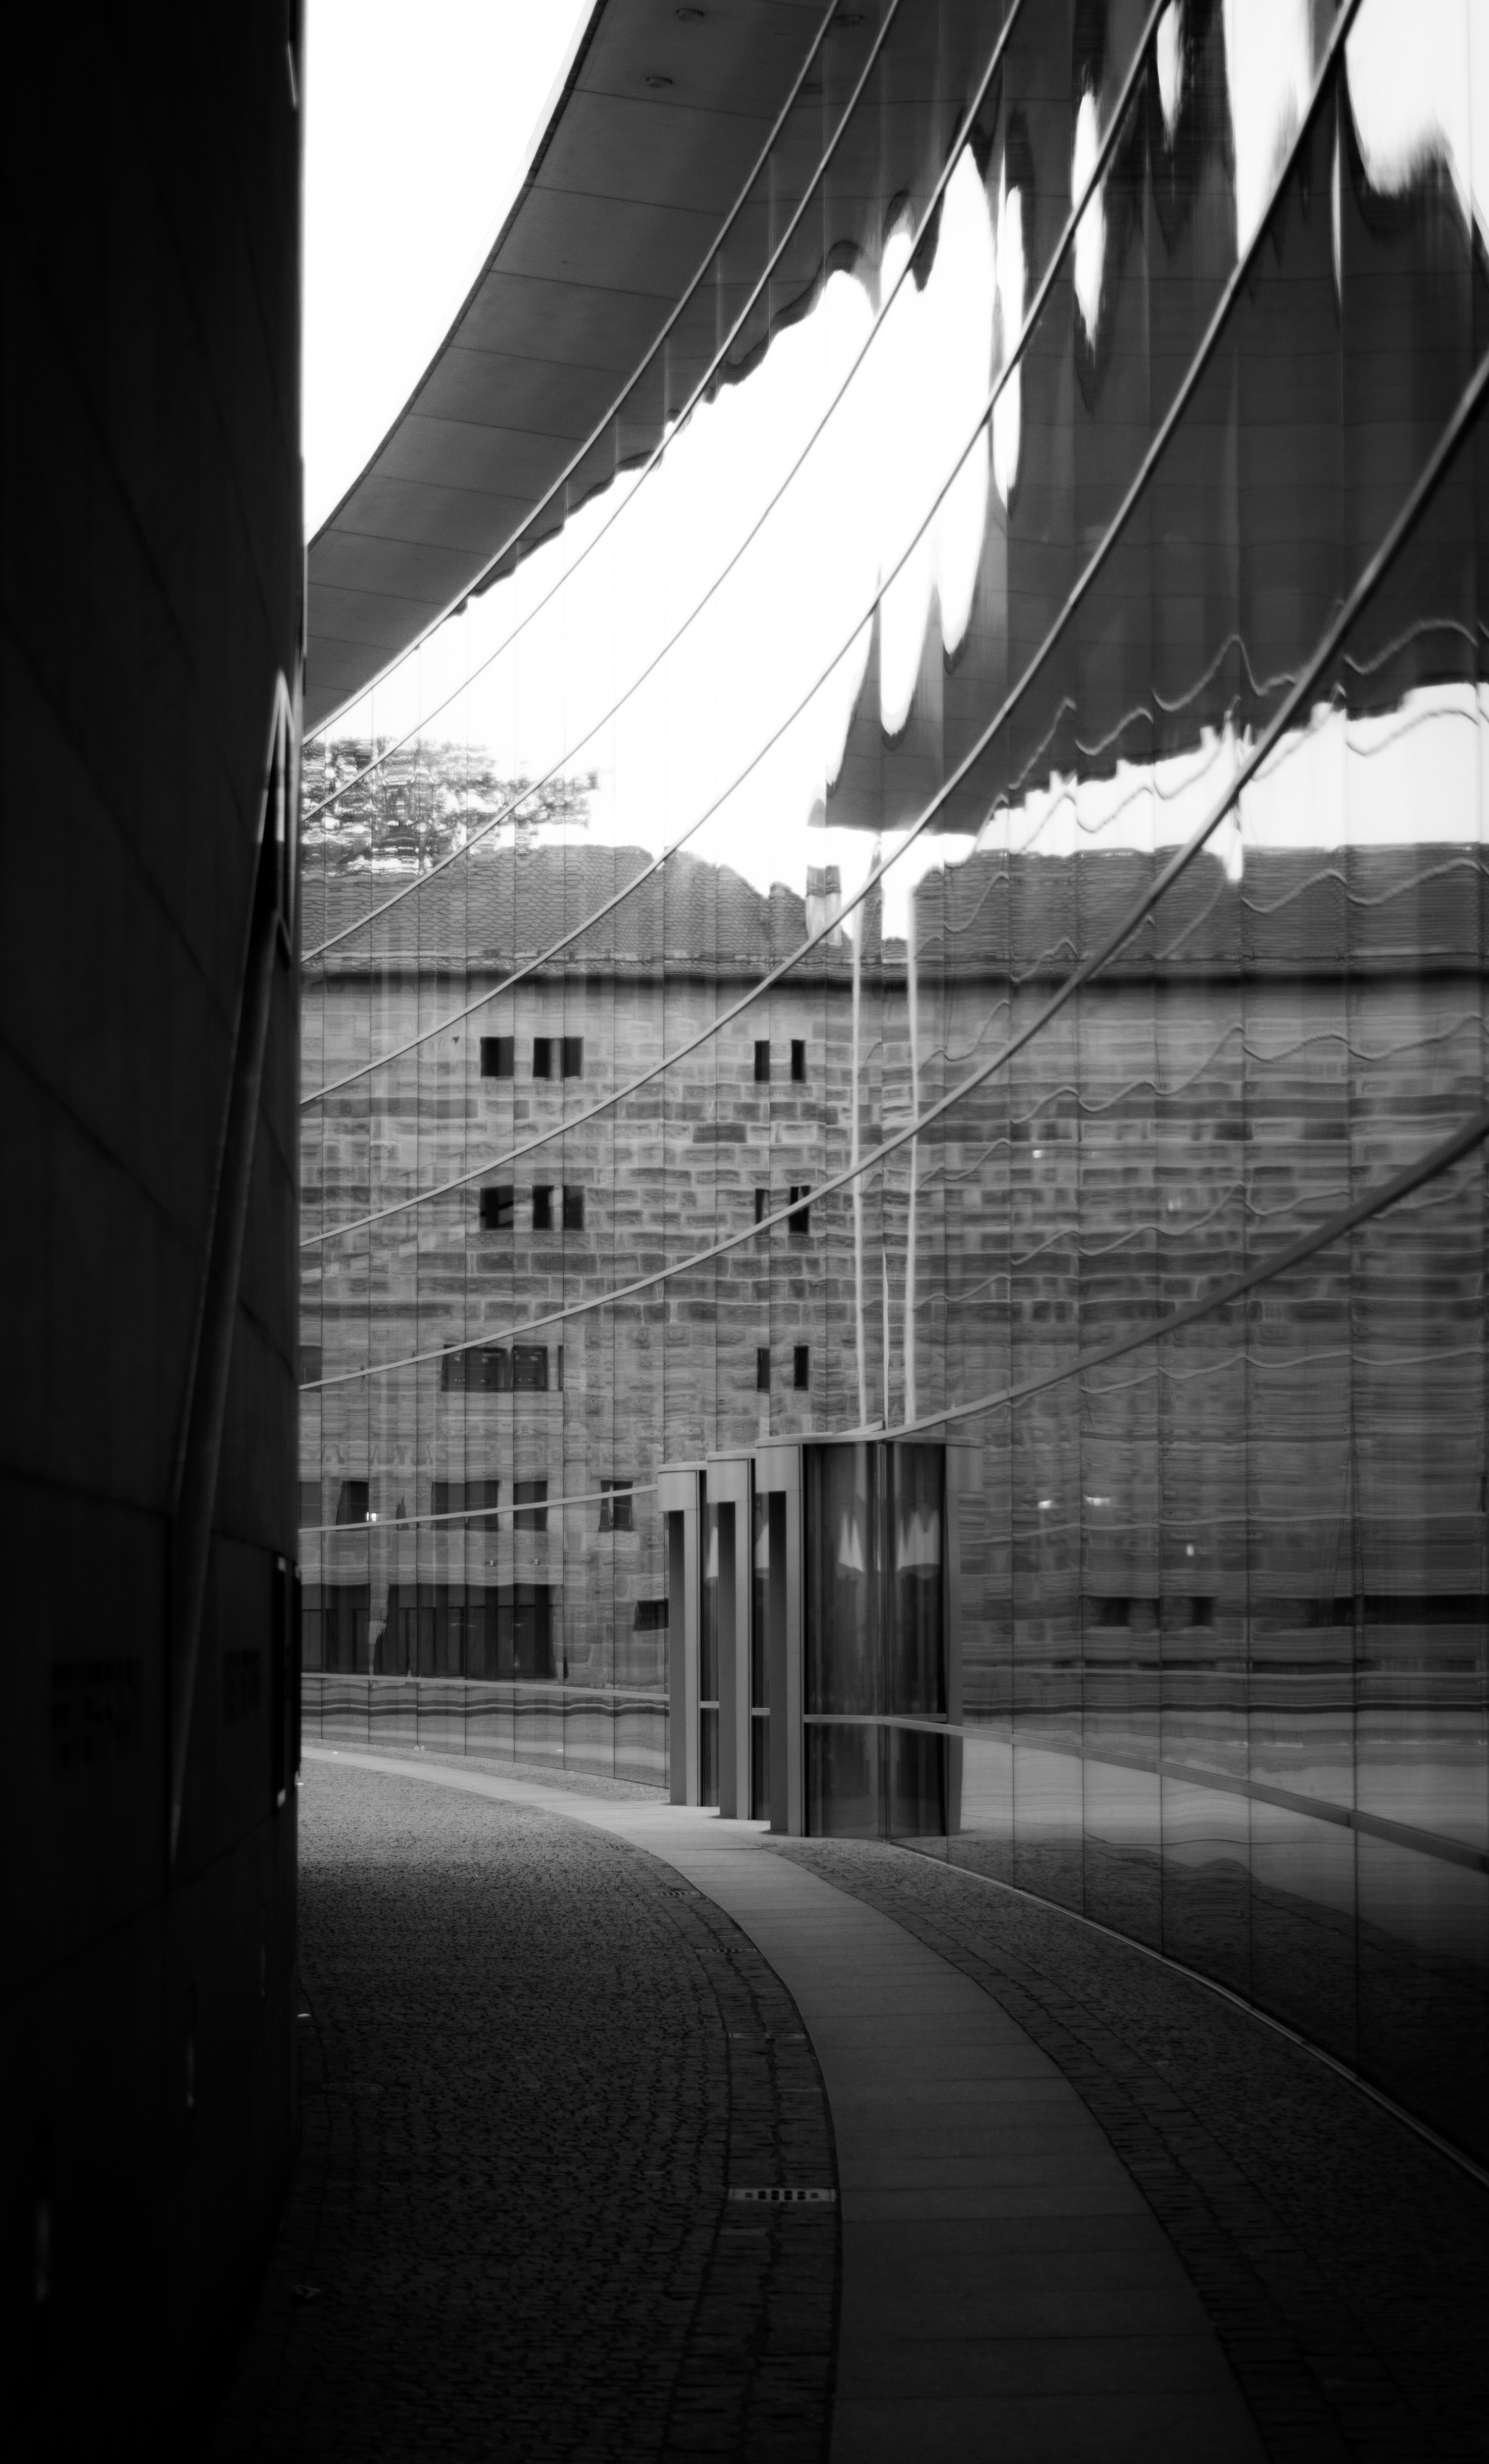
light, black and white, architecture, white, night, photography, glass, alley, line, reflection, castle, darkness, black, monochrome, symmetry, snapshot, shape, sonystreetphotographer, urban area, monochrome photography, film noir